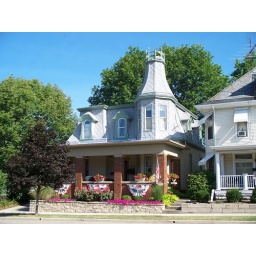
An interesting tower adorns this fine house in Eaton, Ohio.